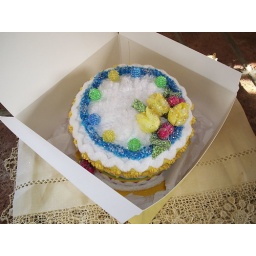
Birthday cake in box